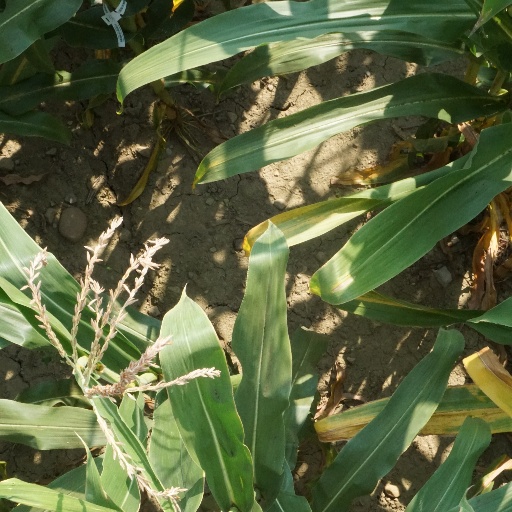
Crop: maize; corn